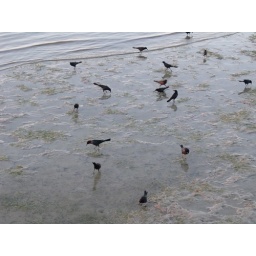
birds wading in the cold water of Tampa Bay